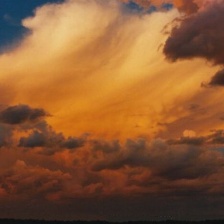
Cloud type: Cumulus